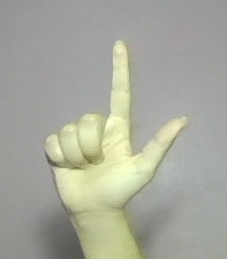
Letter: laam